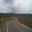
Label: road